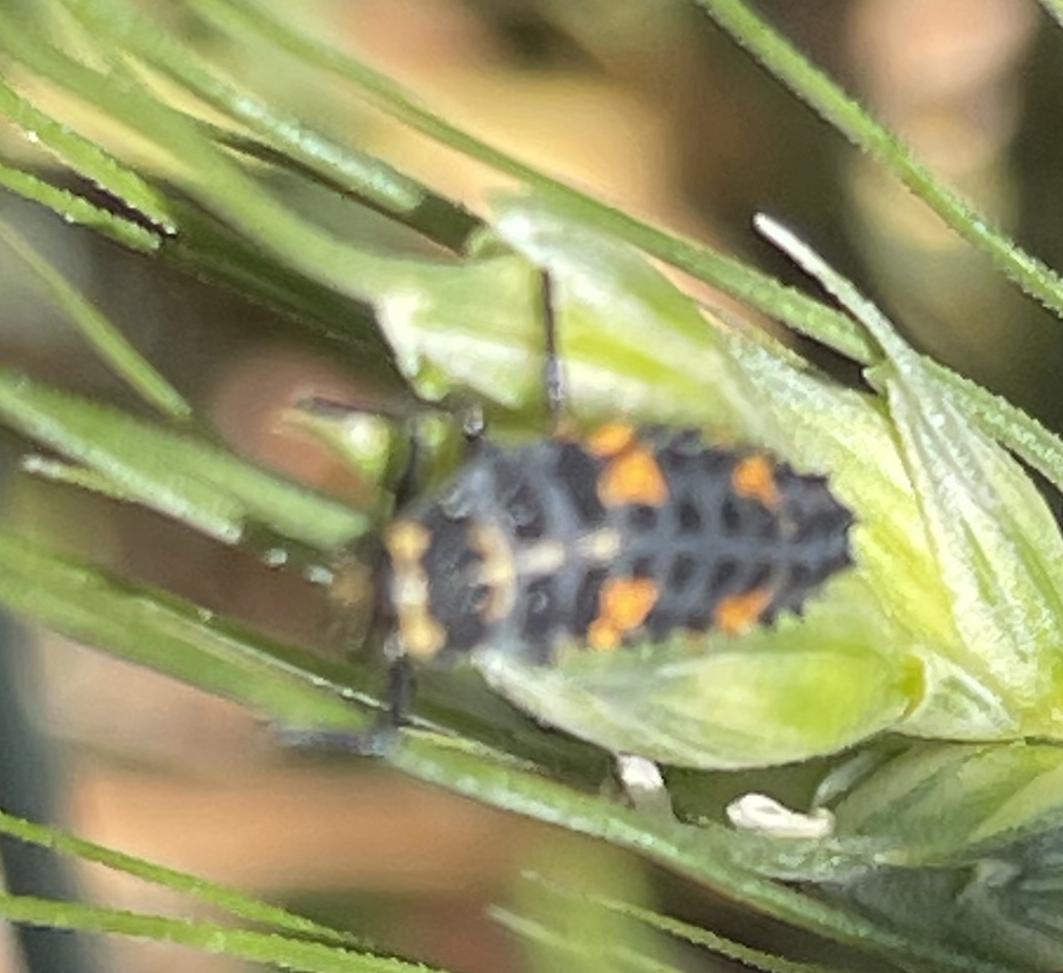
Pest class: predators